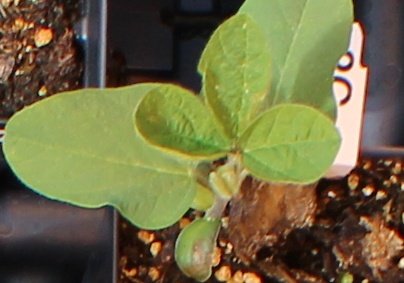
Label: Soybean